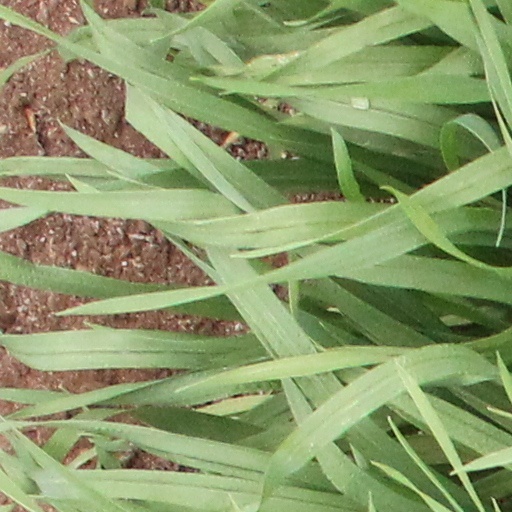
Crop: wheat